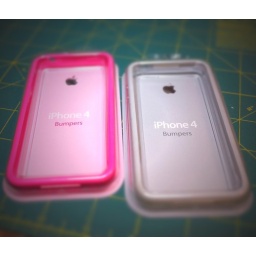
Apple iPhone 4 bumpers in white and pink